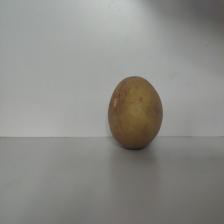
Size: Large